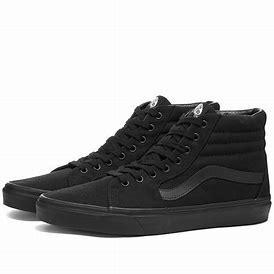
Brand: Vans
Model: UA SK8 Hi